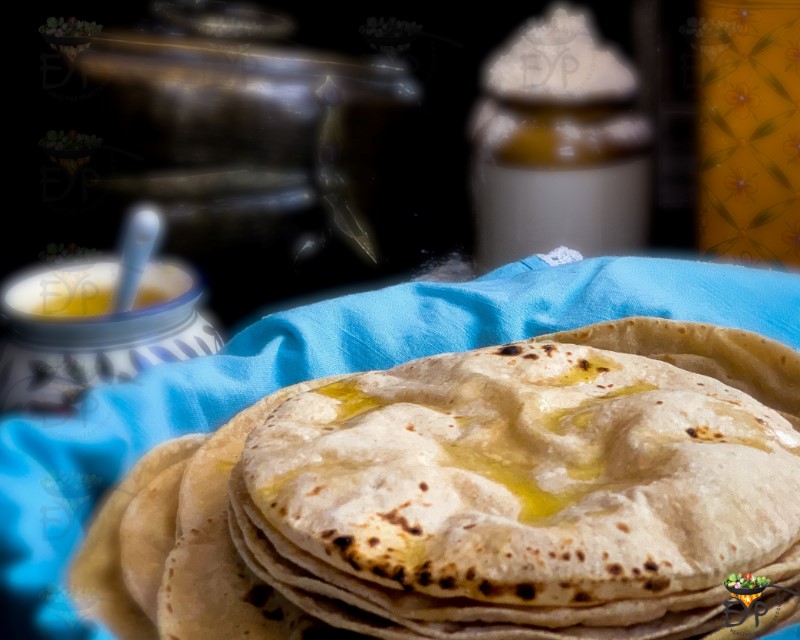
Dish: chapati